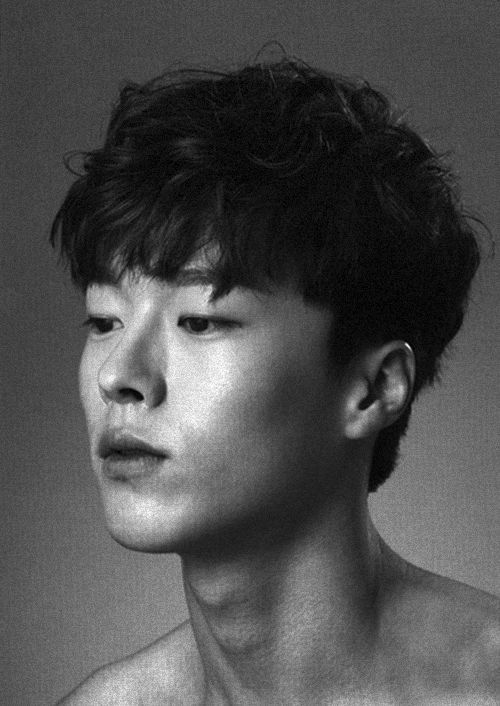
Portrait style: Real Portrait